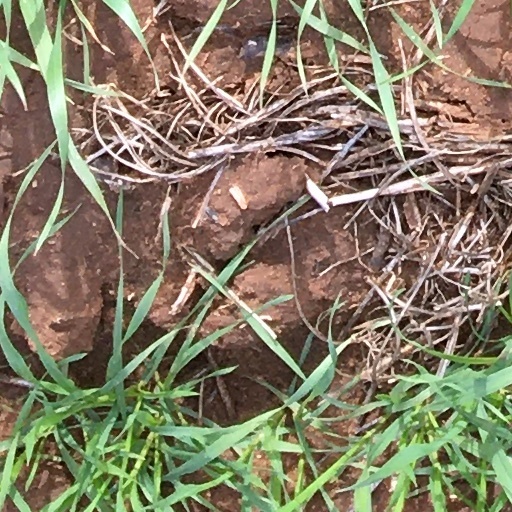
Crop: wheat